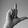
ASL letter: L